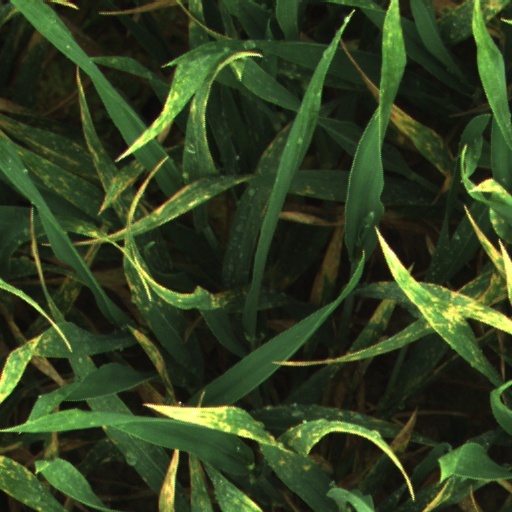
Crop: wheat